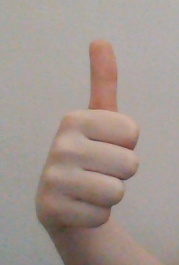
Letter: aleff